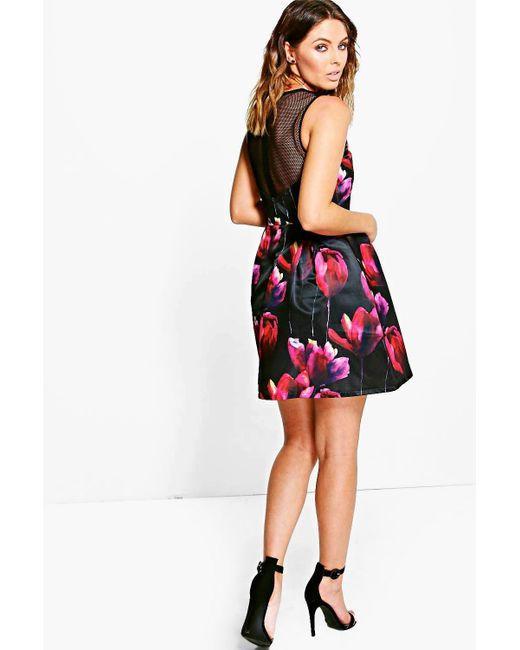
Ärmelloses Kleid mit Blumenmuster über dem Knie